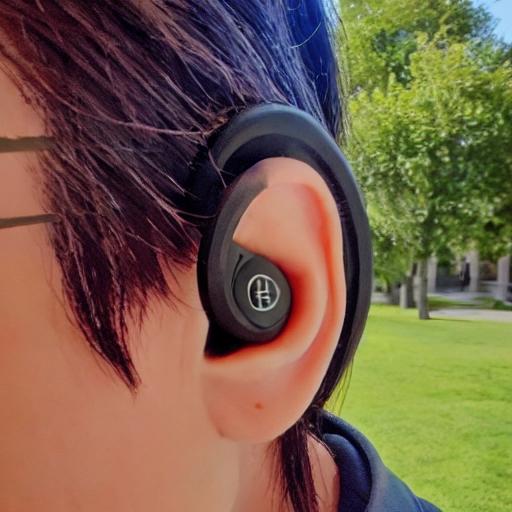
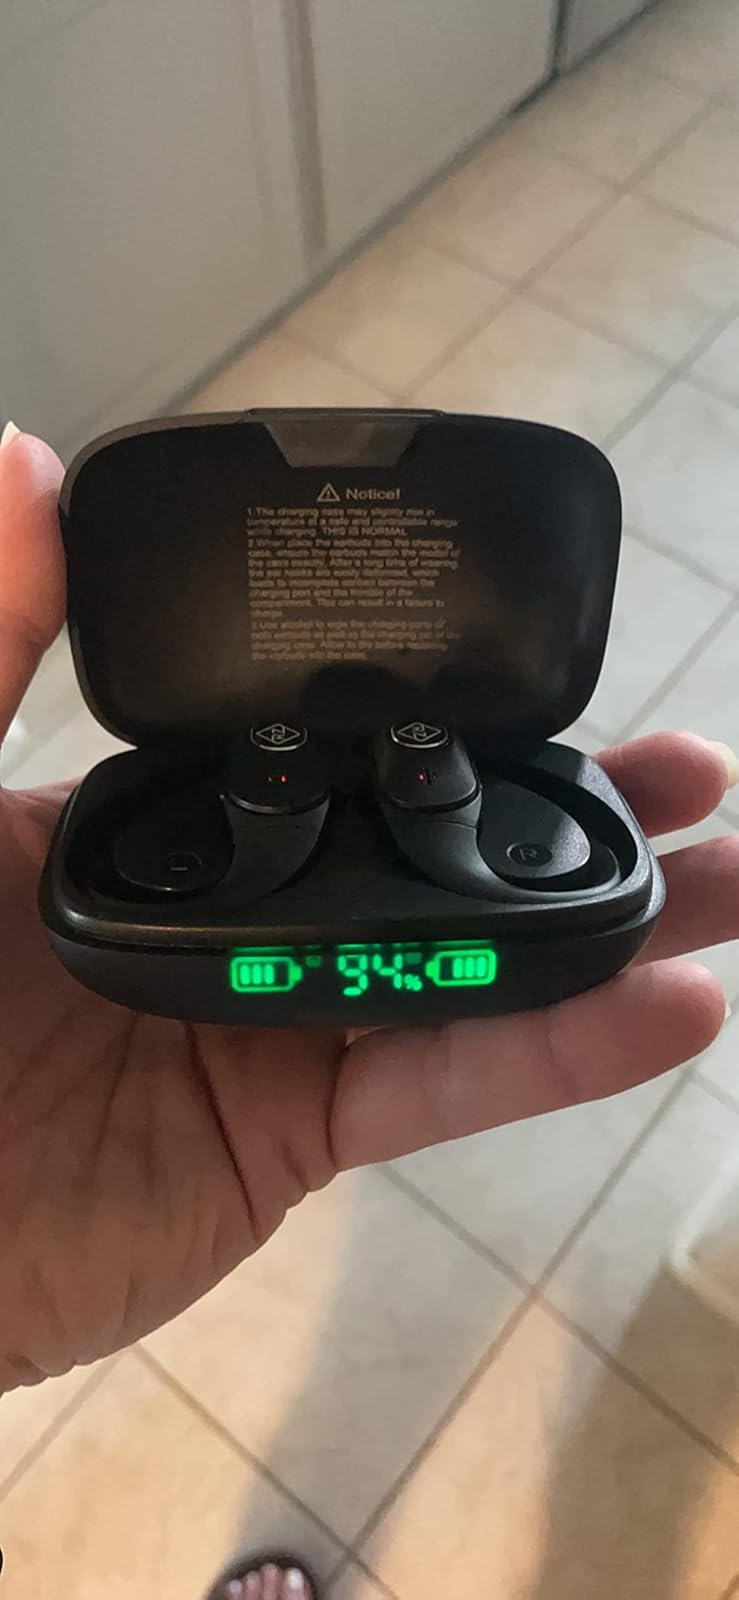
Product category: earbuds
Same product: no